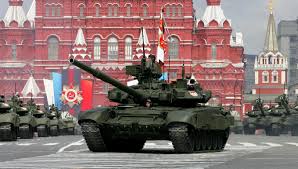
Label: T-90